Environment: real
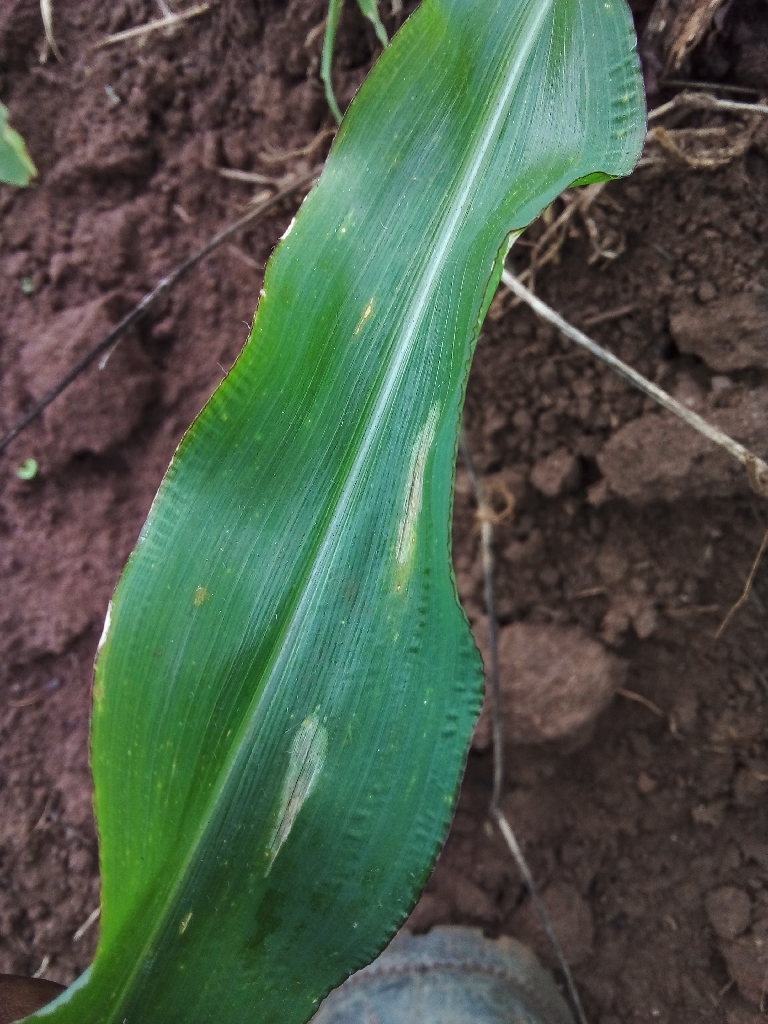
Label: northern_corn_leaf_blight